Varde

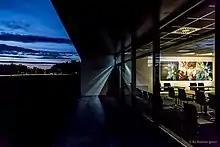
Tyrrestrup painting at night at the new town hall of Varde

The current municipality of Varde was formed in 2007, following structural reforms in Denmark, which meant that the old municipality of Varde was merged with the municipalities of Blaabjerg, Blåvandshuk, Helle and Ølgod, which together formed fifth biggest municipality in Denmark measuring in square kilometres, with .